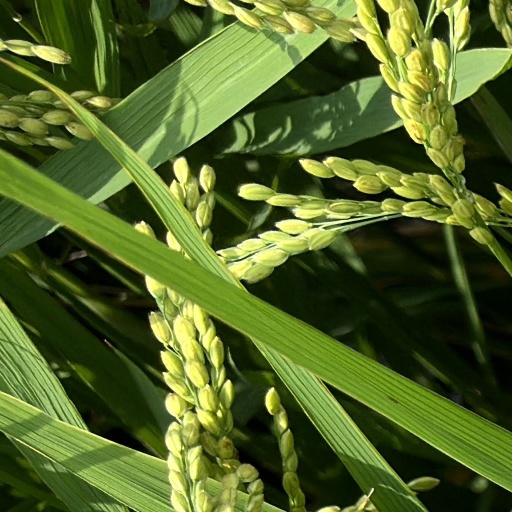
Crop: rice